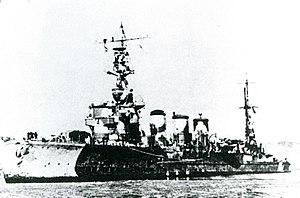
La classe Kuma fut la seconde classe de croiseurs légers de la Marine impériale japonaise construite conjointement aux arsenaux navals de Nagasaki, Kōbe et Sasebo. Ils ont participé à de nombreuses actions pendant la Seconde Guerre mondiale sur le théâtre de la guerre du Pacifique.
Le Tama était un croiseur léger de classe Kuma en service dans la Marine impériale japonaise. Le navire est baptisé sous le nom de la rivière Tama, située dans la région de Kantō, au Japon.
Cette liste dresse les plus grandes catastrophes maritimes pendant la Seconde Guerre mondiale au regard du nombre de victimes. Du fait de son contexte, une Seconde Guerre mondiale sanguinaire entachée de nombreux drames, ces catastrophes resteront longtemps quasi ignorées.